831st Air Division

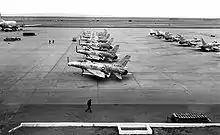
F-100s on the ramp at George AFB

The 831st Air Division was activated at George Air Force Base, California in October 1957 and assigned to Eighteenth Air Force, when the 413th Fighter-Day Wing was activated as Tactical Air Command (TAC)'s second tactical fighter wing there. The 413th joined the 479th Fighter-Day Wing, which had been at George since 1952. The division drew its initial cadre from the headquarters of the 479th Wing and Col George Laven Jr., the 479th's commander, became the first commander of the division. The two wings, which flew the North American F-100 Super Sabre, became the division's initial tactical components, while the 831st Air Base Group was assigned to the division to manage support activities at George. Three months after its activation, the division was reassigned to Twelfth Air Force, which moved without personnel or equipment from Germany to replace Eighteenth Air Force. Late in 1958, when Foster Air Force Base, Texas was shutting down operations, the 450th Tactical Fighter Wing was briefly attached to the 831st.